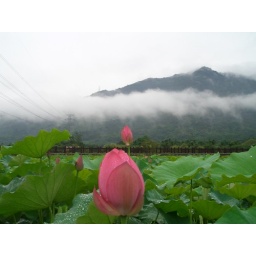
Closed bloom of Giant Lotus in an aboriginal field at the bottom of a southern mountain in Taiwan